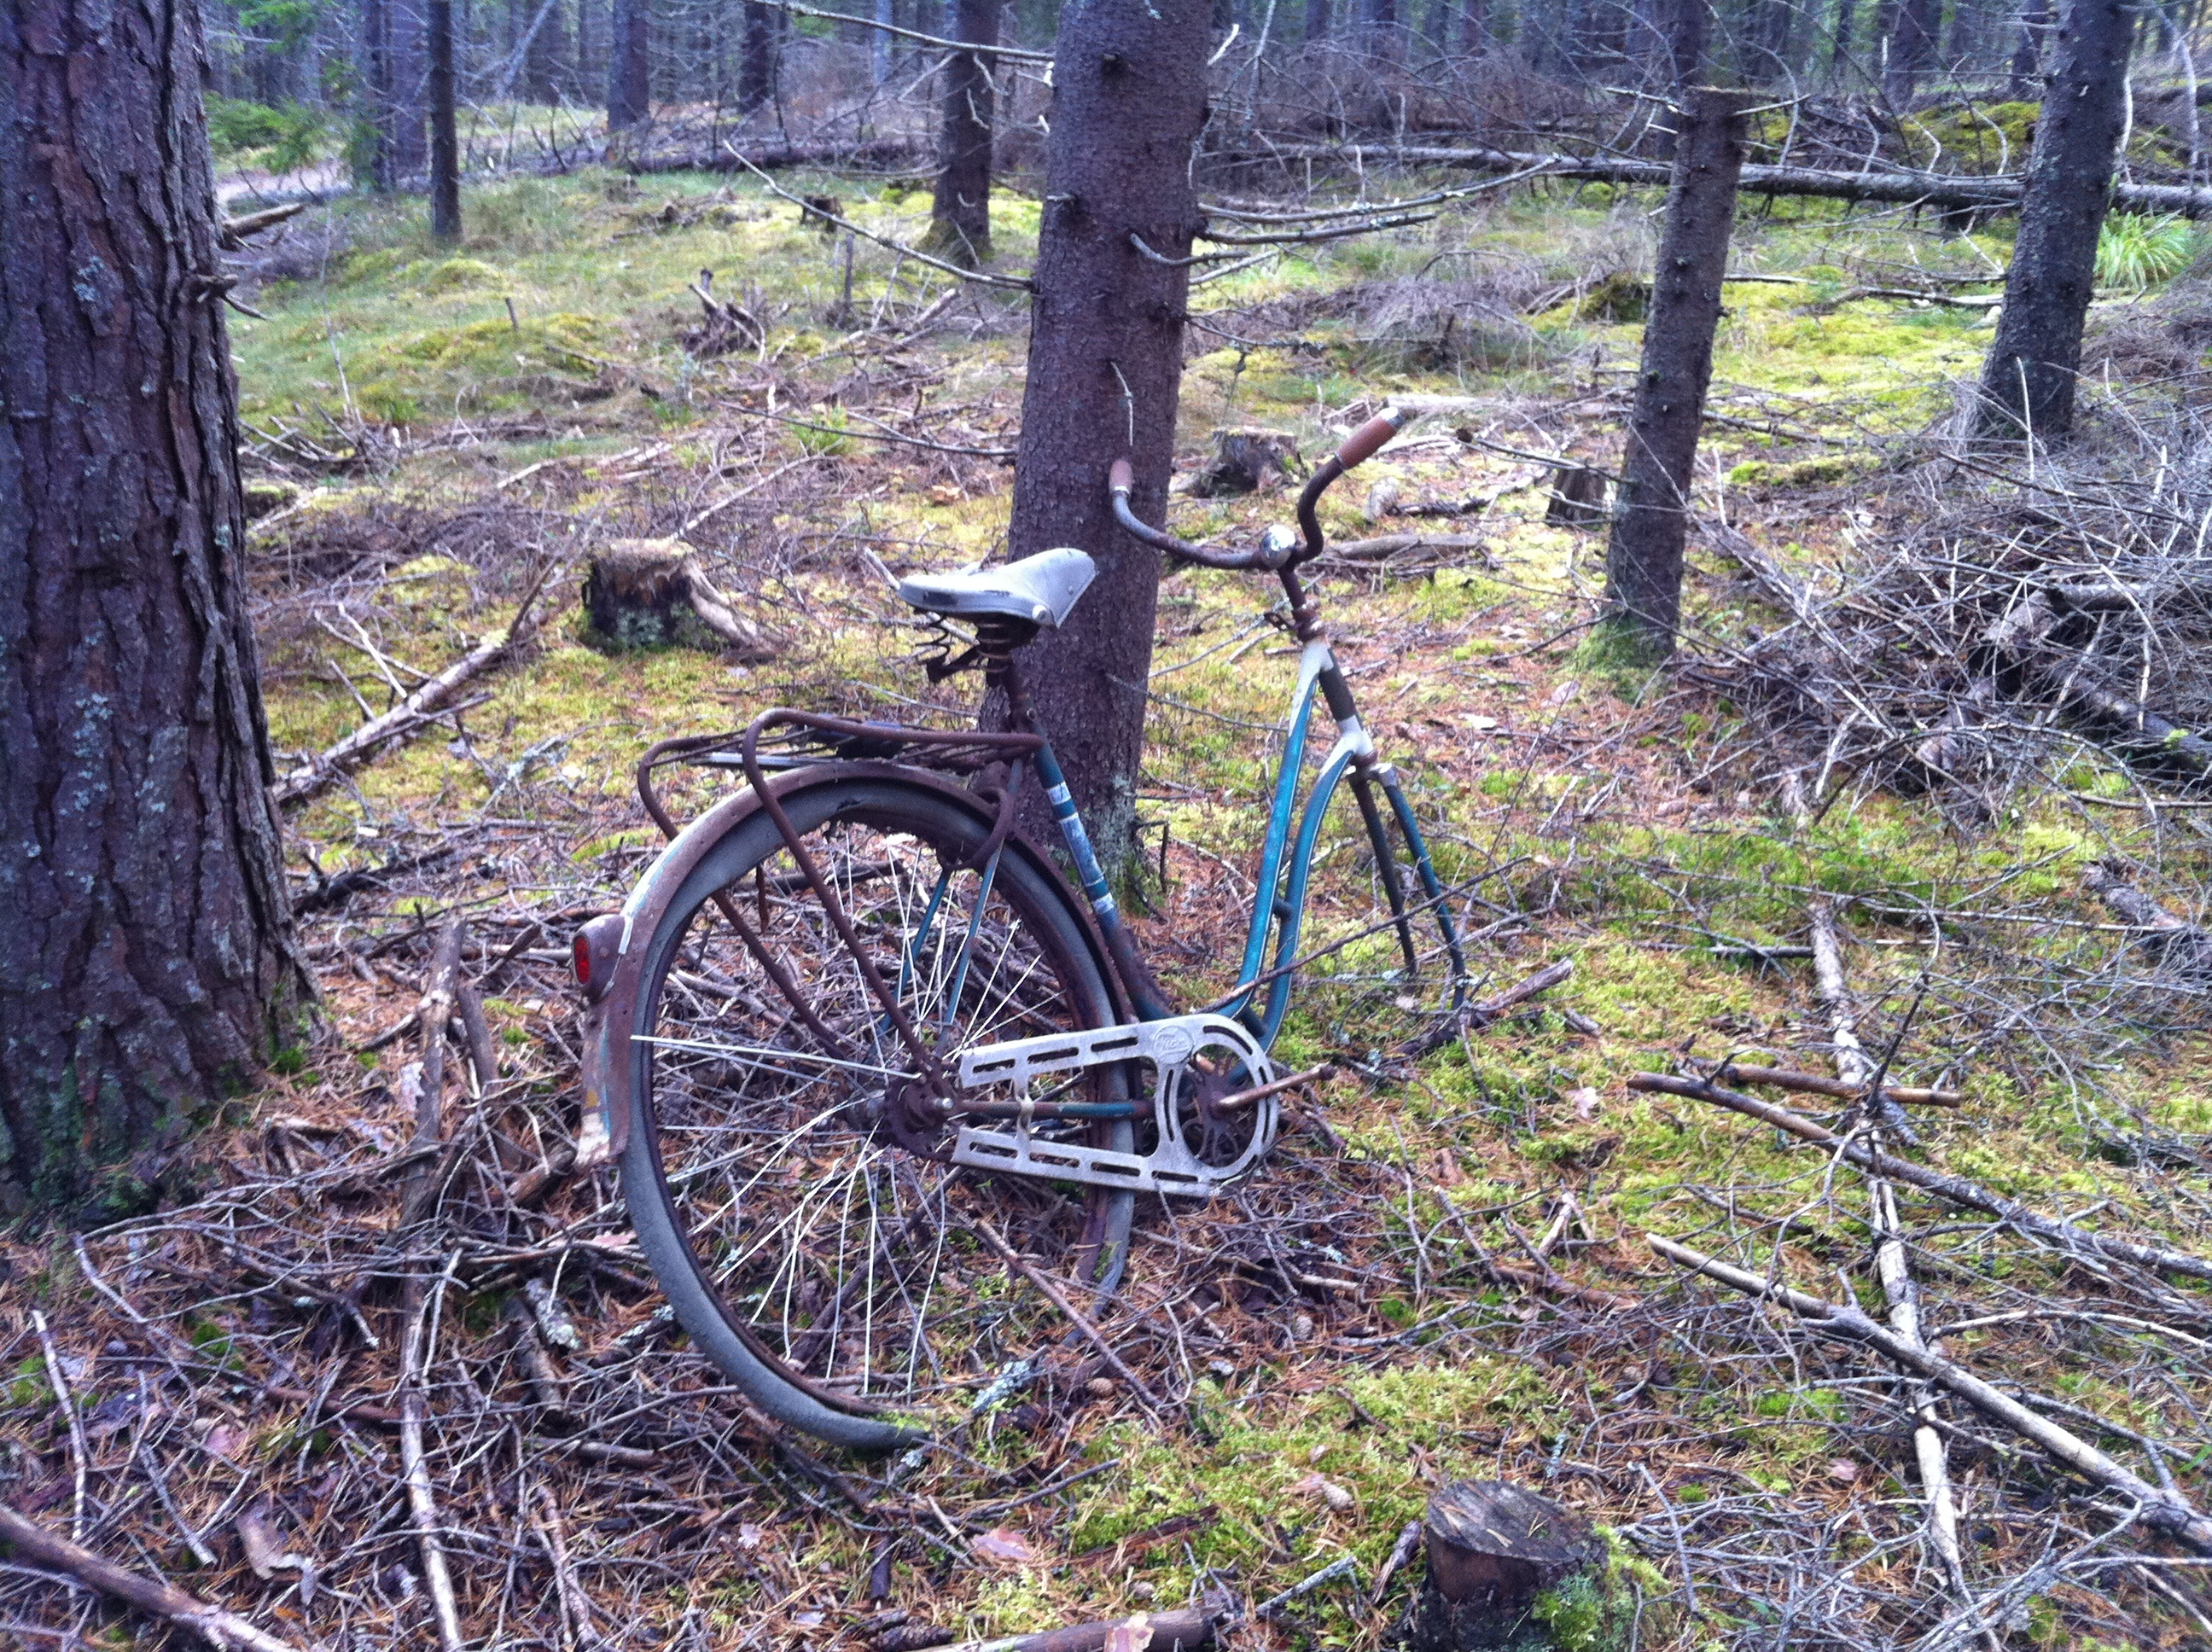
tree, nature, forest, trail, old, bicycle, moss, spring, green, vehicle, cycle, sports equipment, mountain bike, cycling, rusty, woodland, freeride, scrap, mountain biking, cycle sport, cyclo cross bicycle, cyclo cross, downhill mountain biking, road bicycle